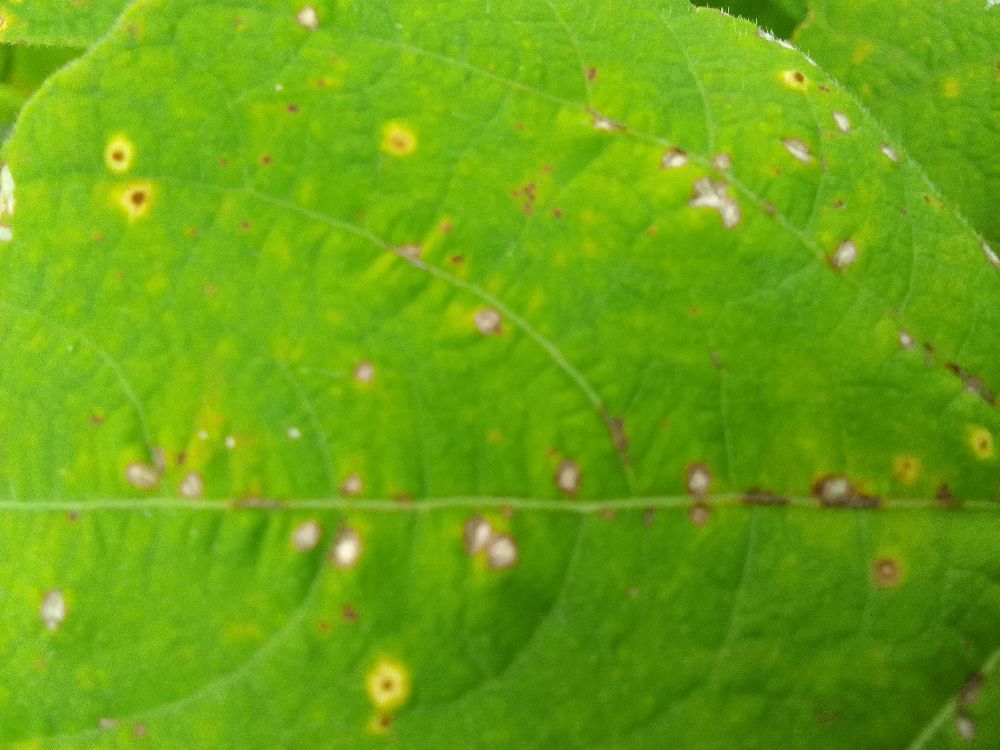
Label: rust